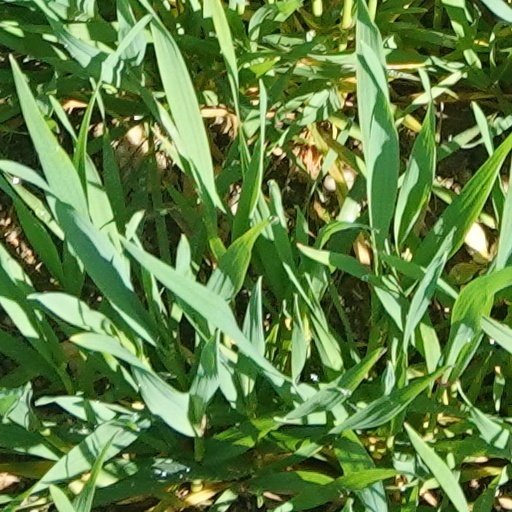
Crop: wheat